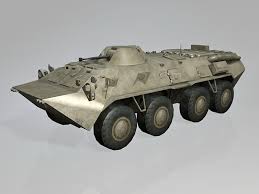
Label: BTR